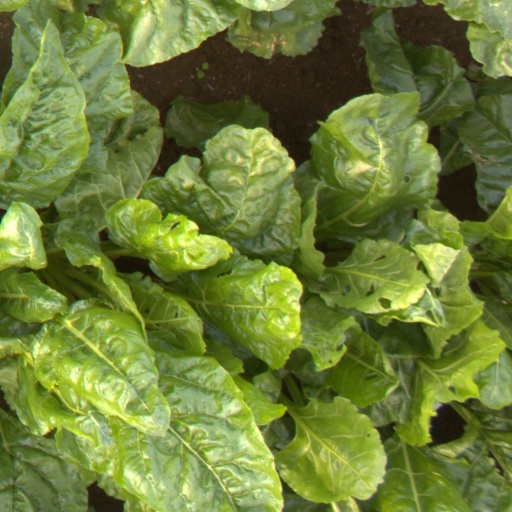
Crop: sugar beet